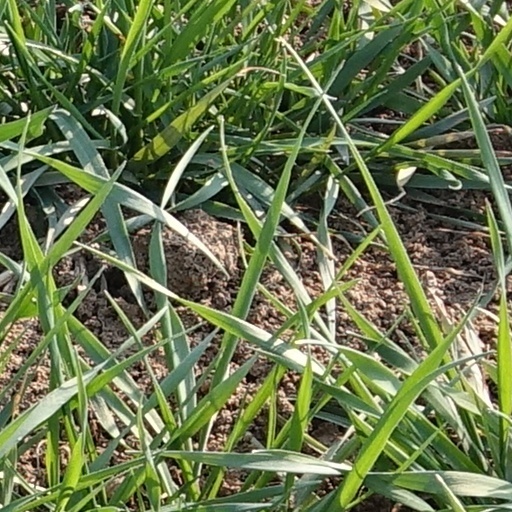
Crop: wheat